The Secret Agent

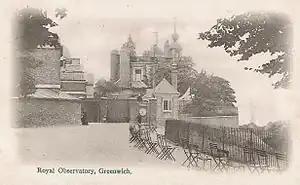
Royal Observatory, Greenwich c. 1902 as depicted on a postcard

Conrad's character Stevie is based on the French anarchist Martial Bourdin who died gruesomely when the explosives he carried detonated prematurely. Bourdin's motives remain a mystery as does his intended target, which may have been the Greenwich Observatory. In the 1920 Author's Note to the novel, Conrad recalls a discussion with Ford Madox Ford about the bombing: